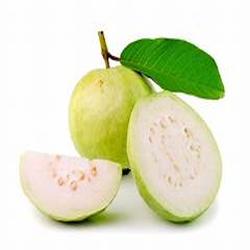
Label: Guava